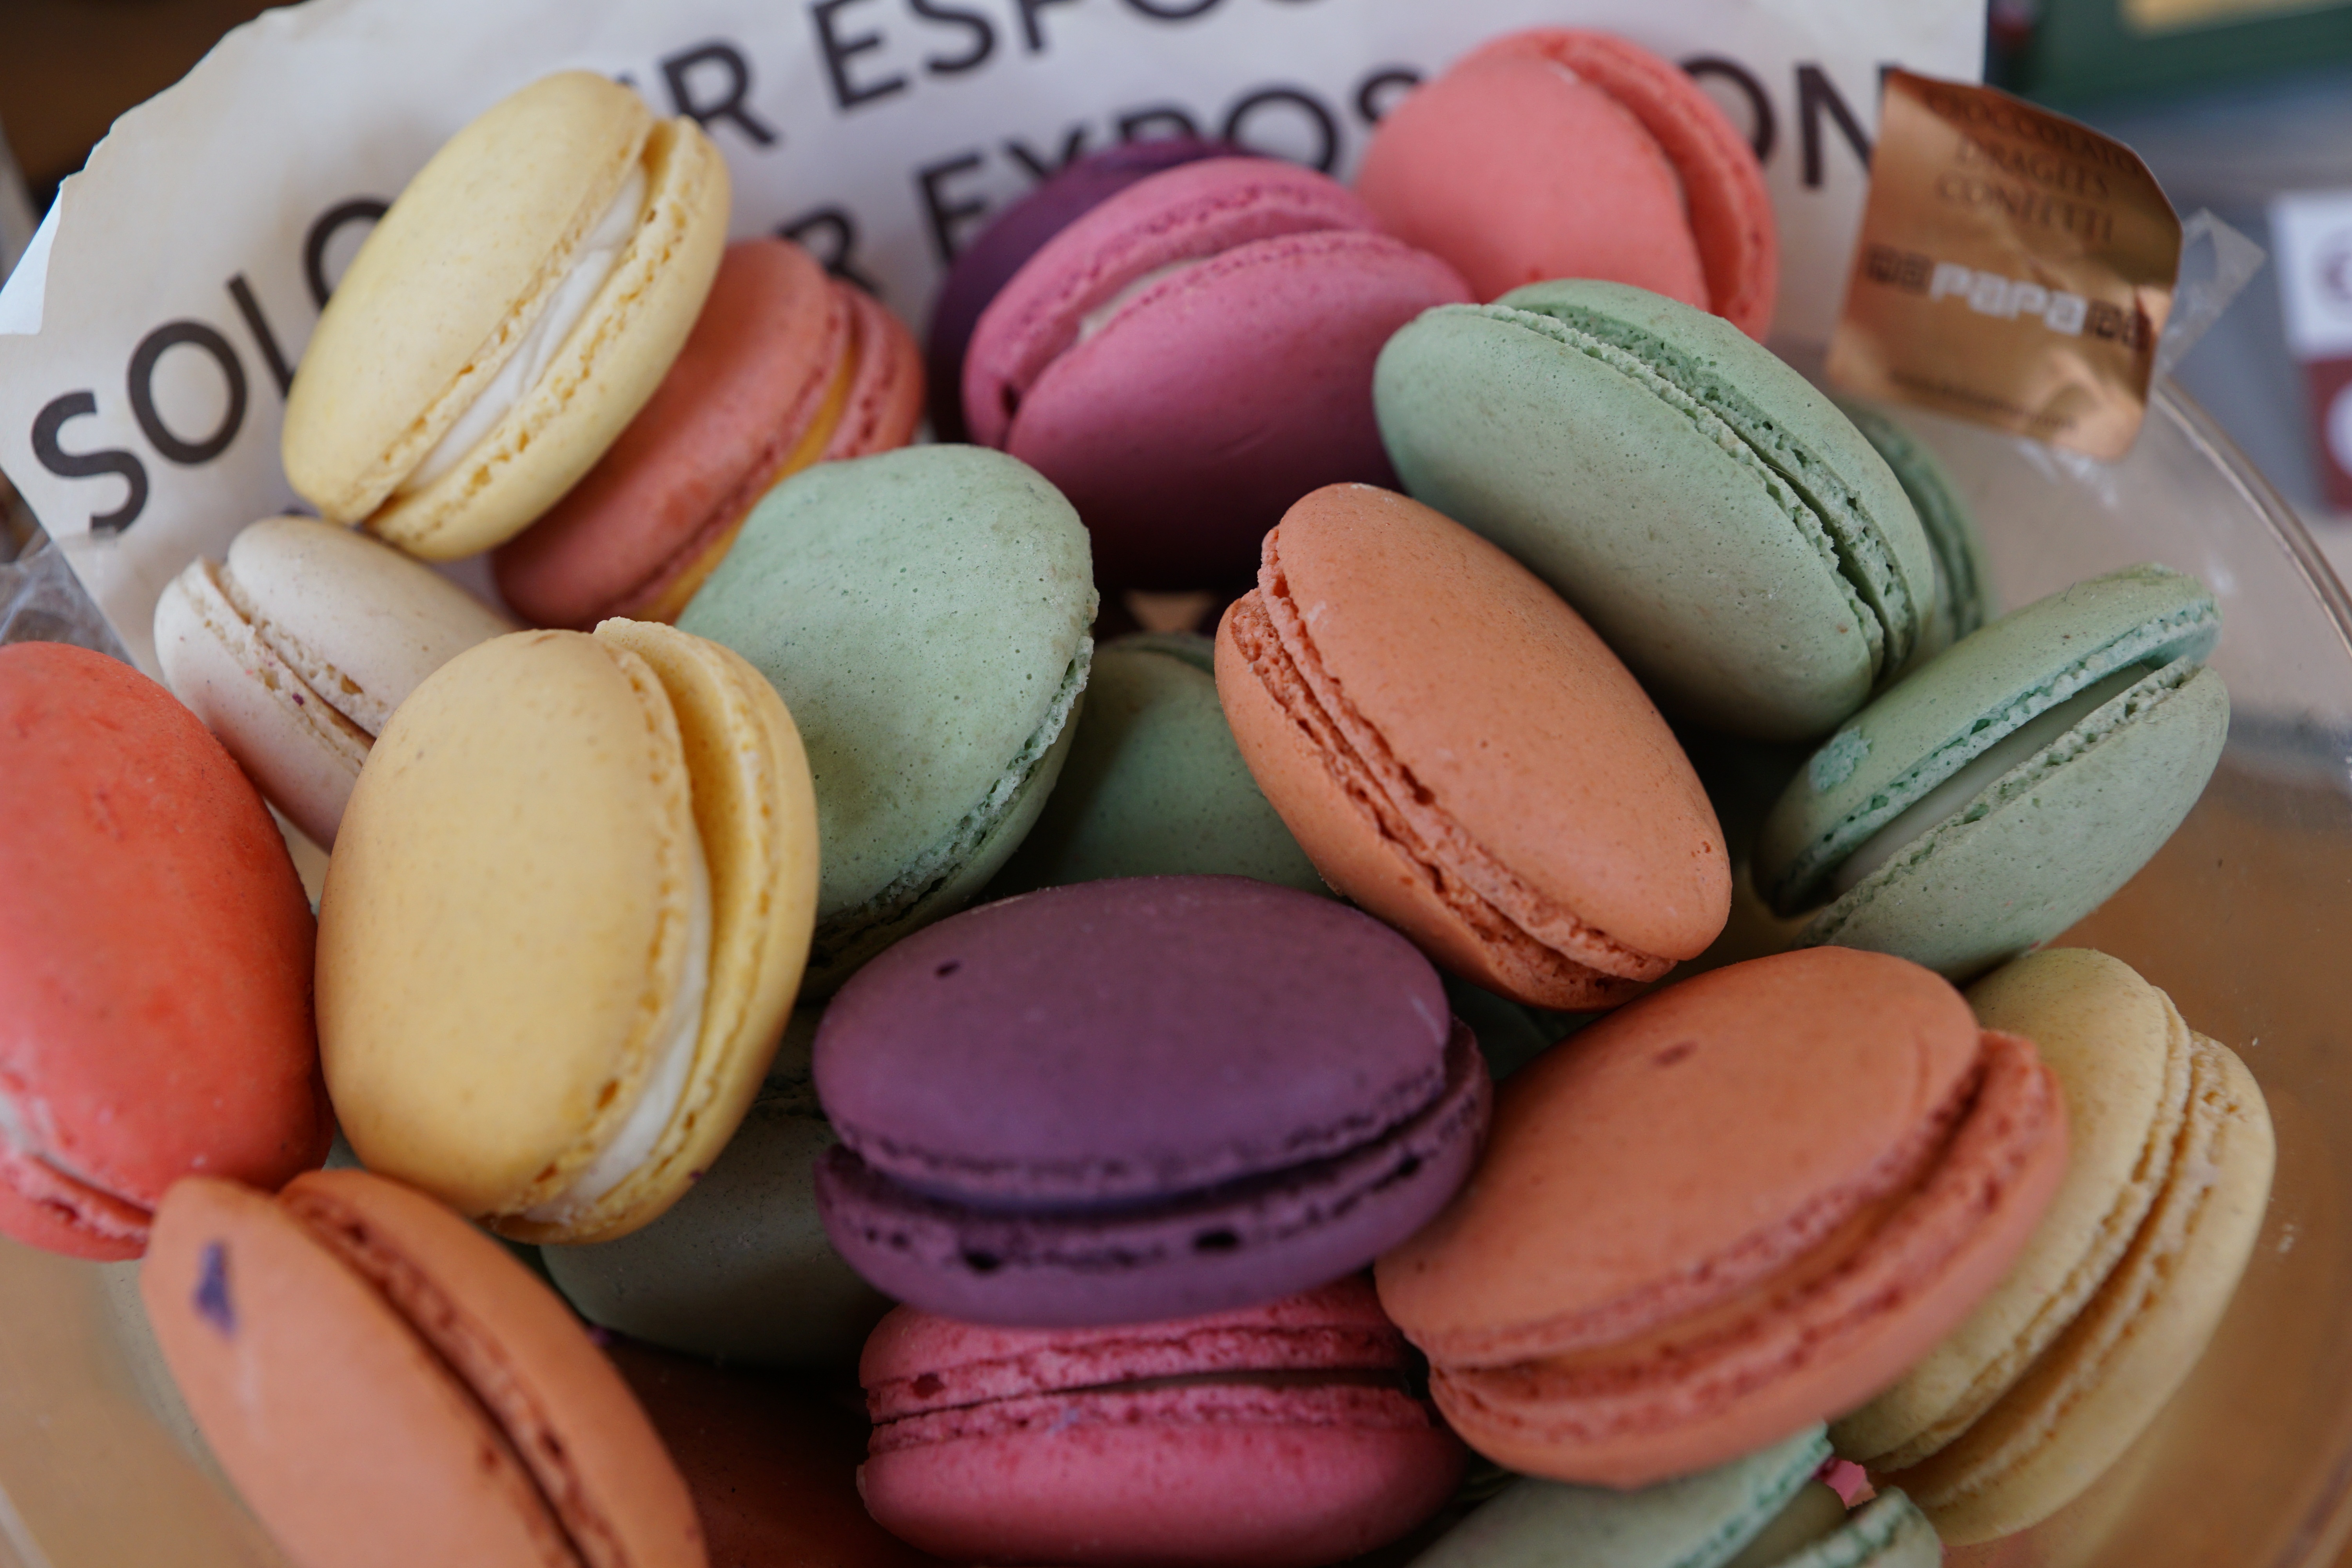
food, produce, color, colorful, baking, macaroon, dessert, eat, cake, pastries, french, icing, sweetness, flavor, snack food